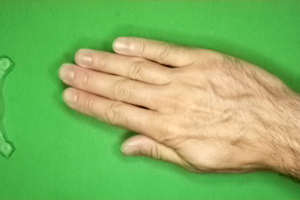
Label: paper